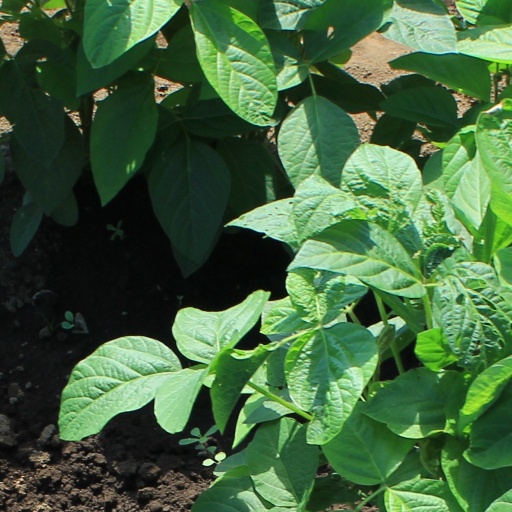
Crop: soybean